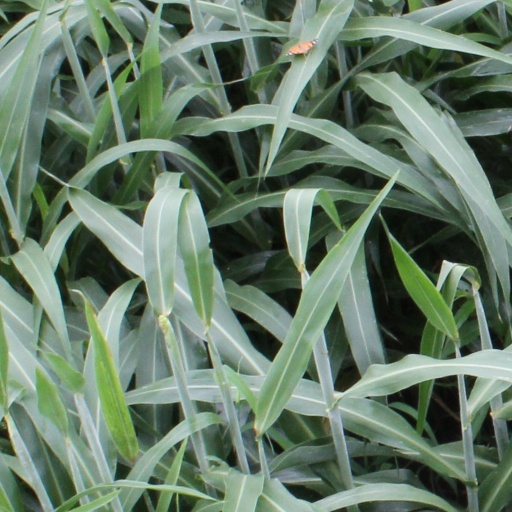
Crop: sorghum